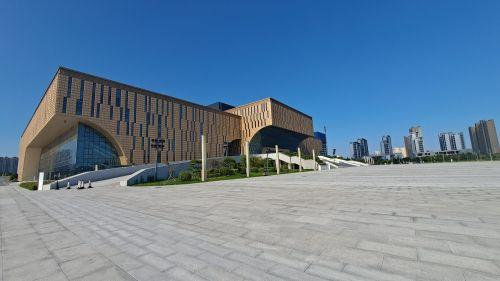
地标名称：安阳文体中心
所在城市：安阳市·文峰区